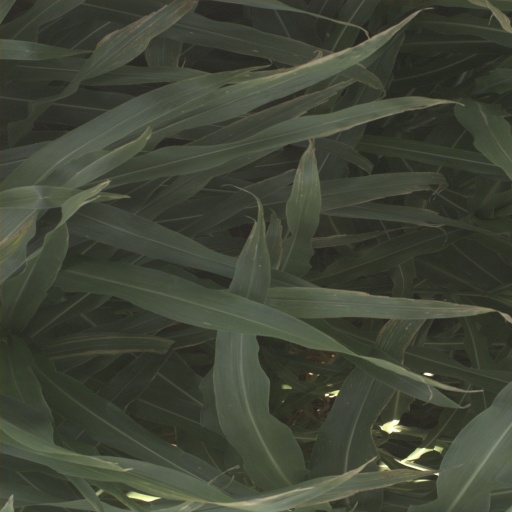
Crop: sorghum